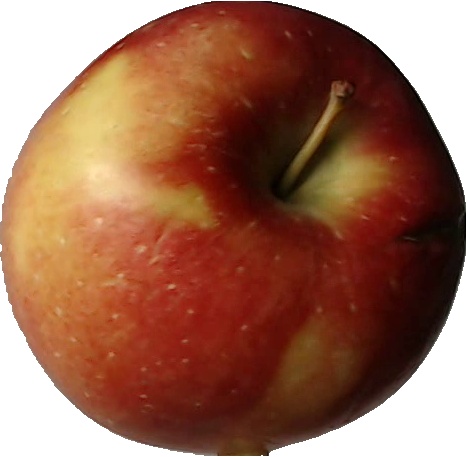
Label: apple_braeburn_1